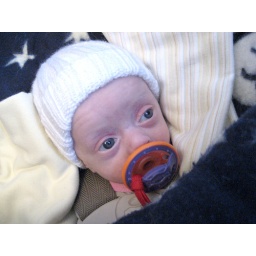
A little tiny girl in her car seat